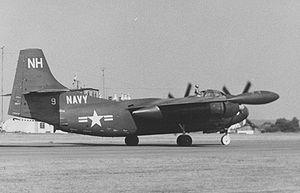
Le North American AJ Savage était un bombardier embarqué construit pour l'United States Navy par North American Aviation. Le contrat fut accordé en juin 1946, le premier vol eut lieu le 3 juillet 1948 et l'avion fut mis en service en 1949.